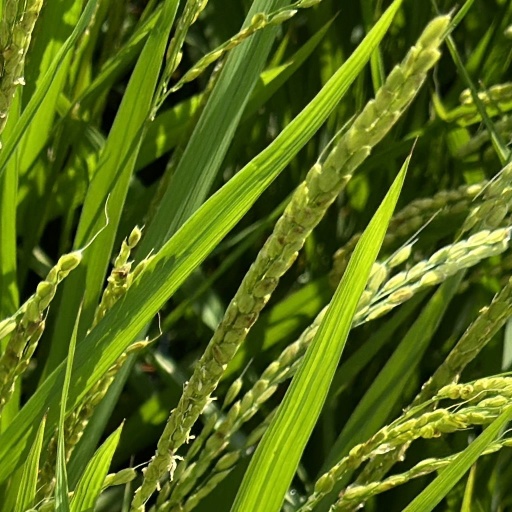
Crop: rice